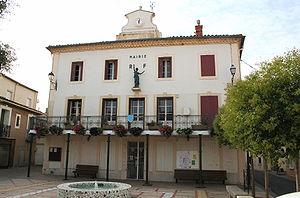
Pinet (Hérault) - mairie.
Cet article recense les œuvres d'art dans l'espace public de l'Hérault, en France.
Pinet est une commune française située dans le département de l'Hérault en région Occitanie.